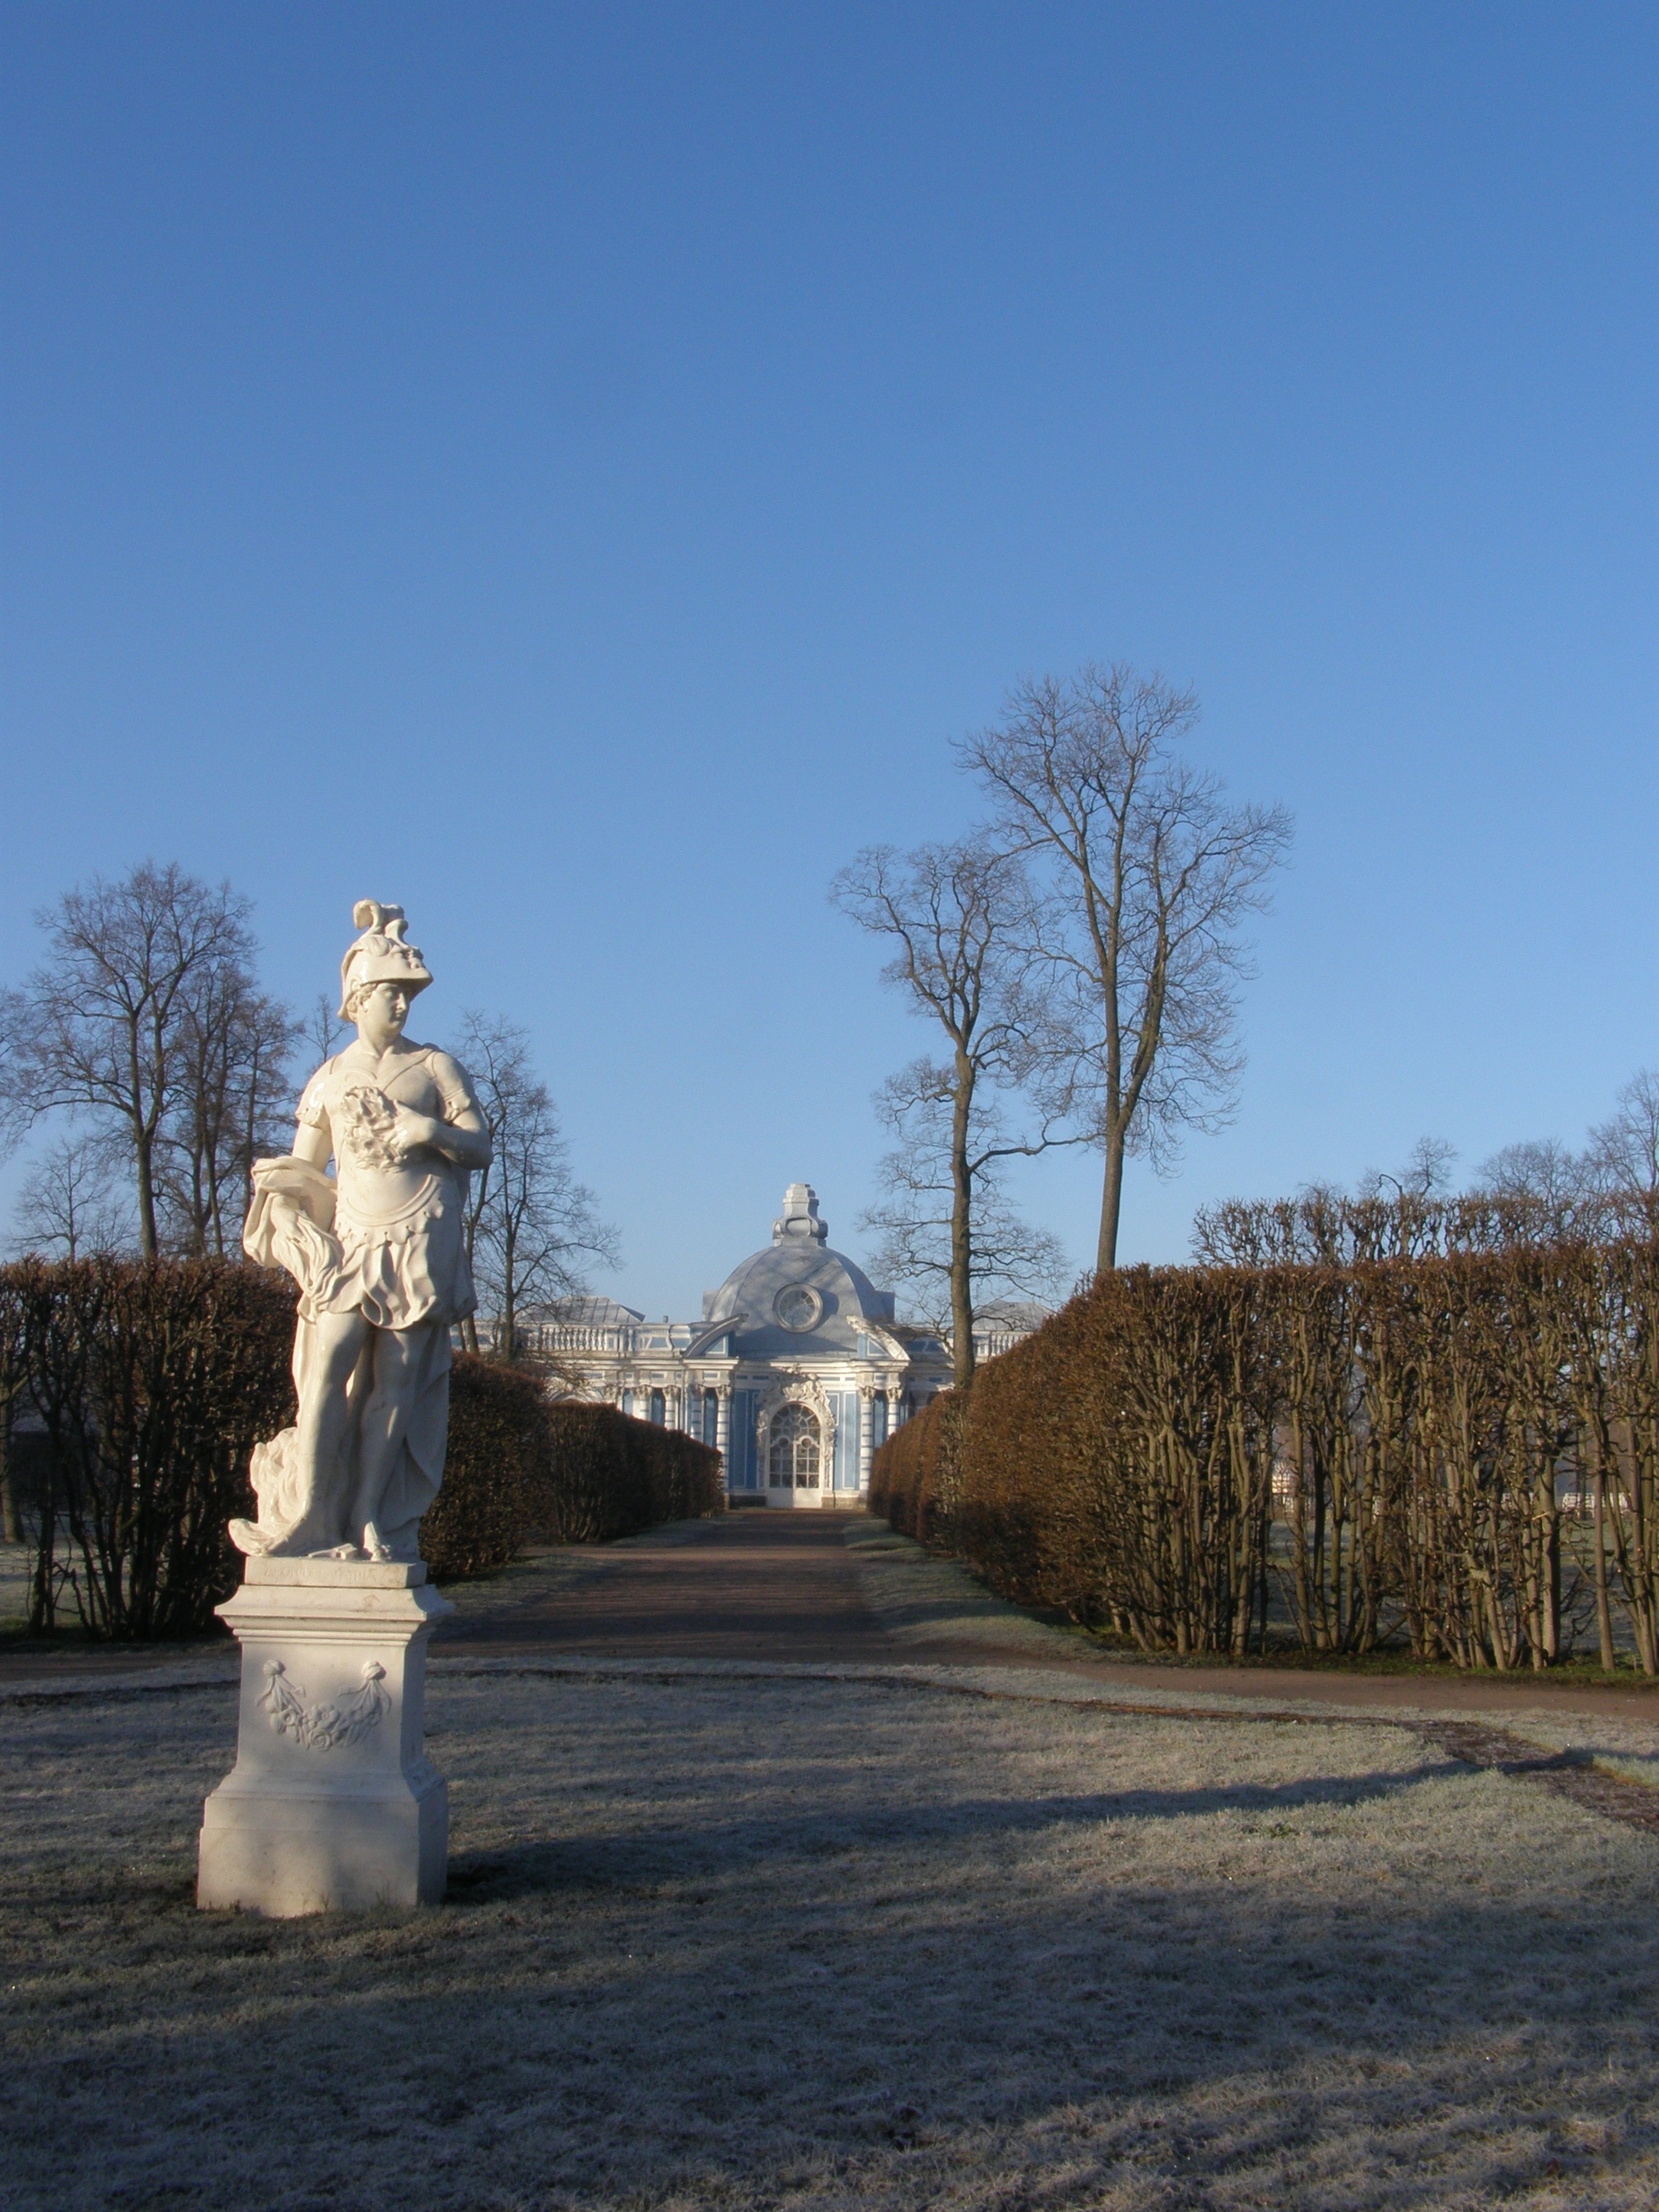
snow, winter, architecture, sky, morning, monument, statue, park, landmark, season, trees, sculpture, memorial